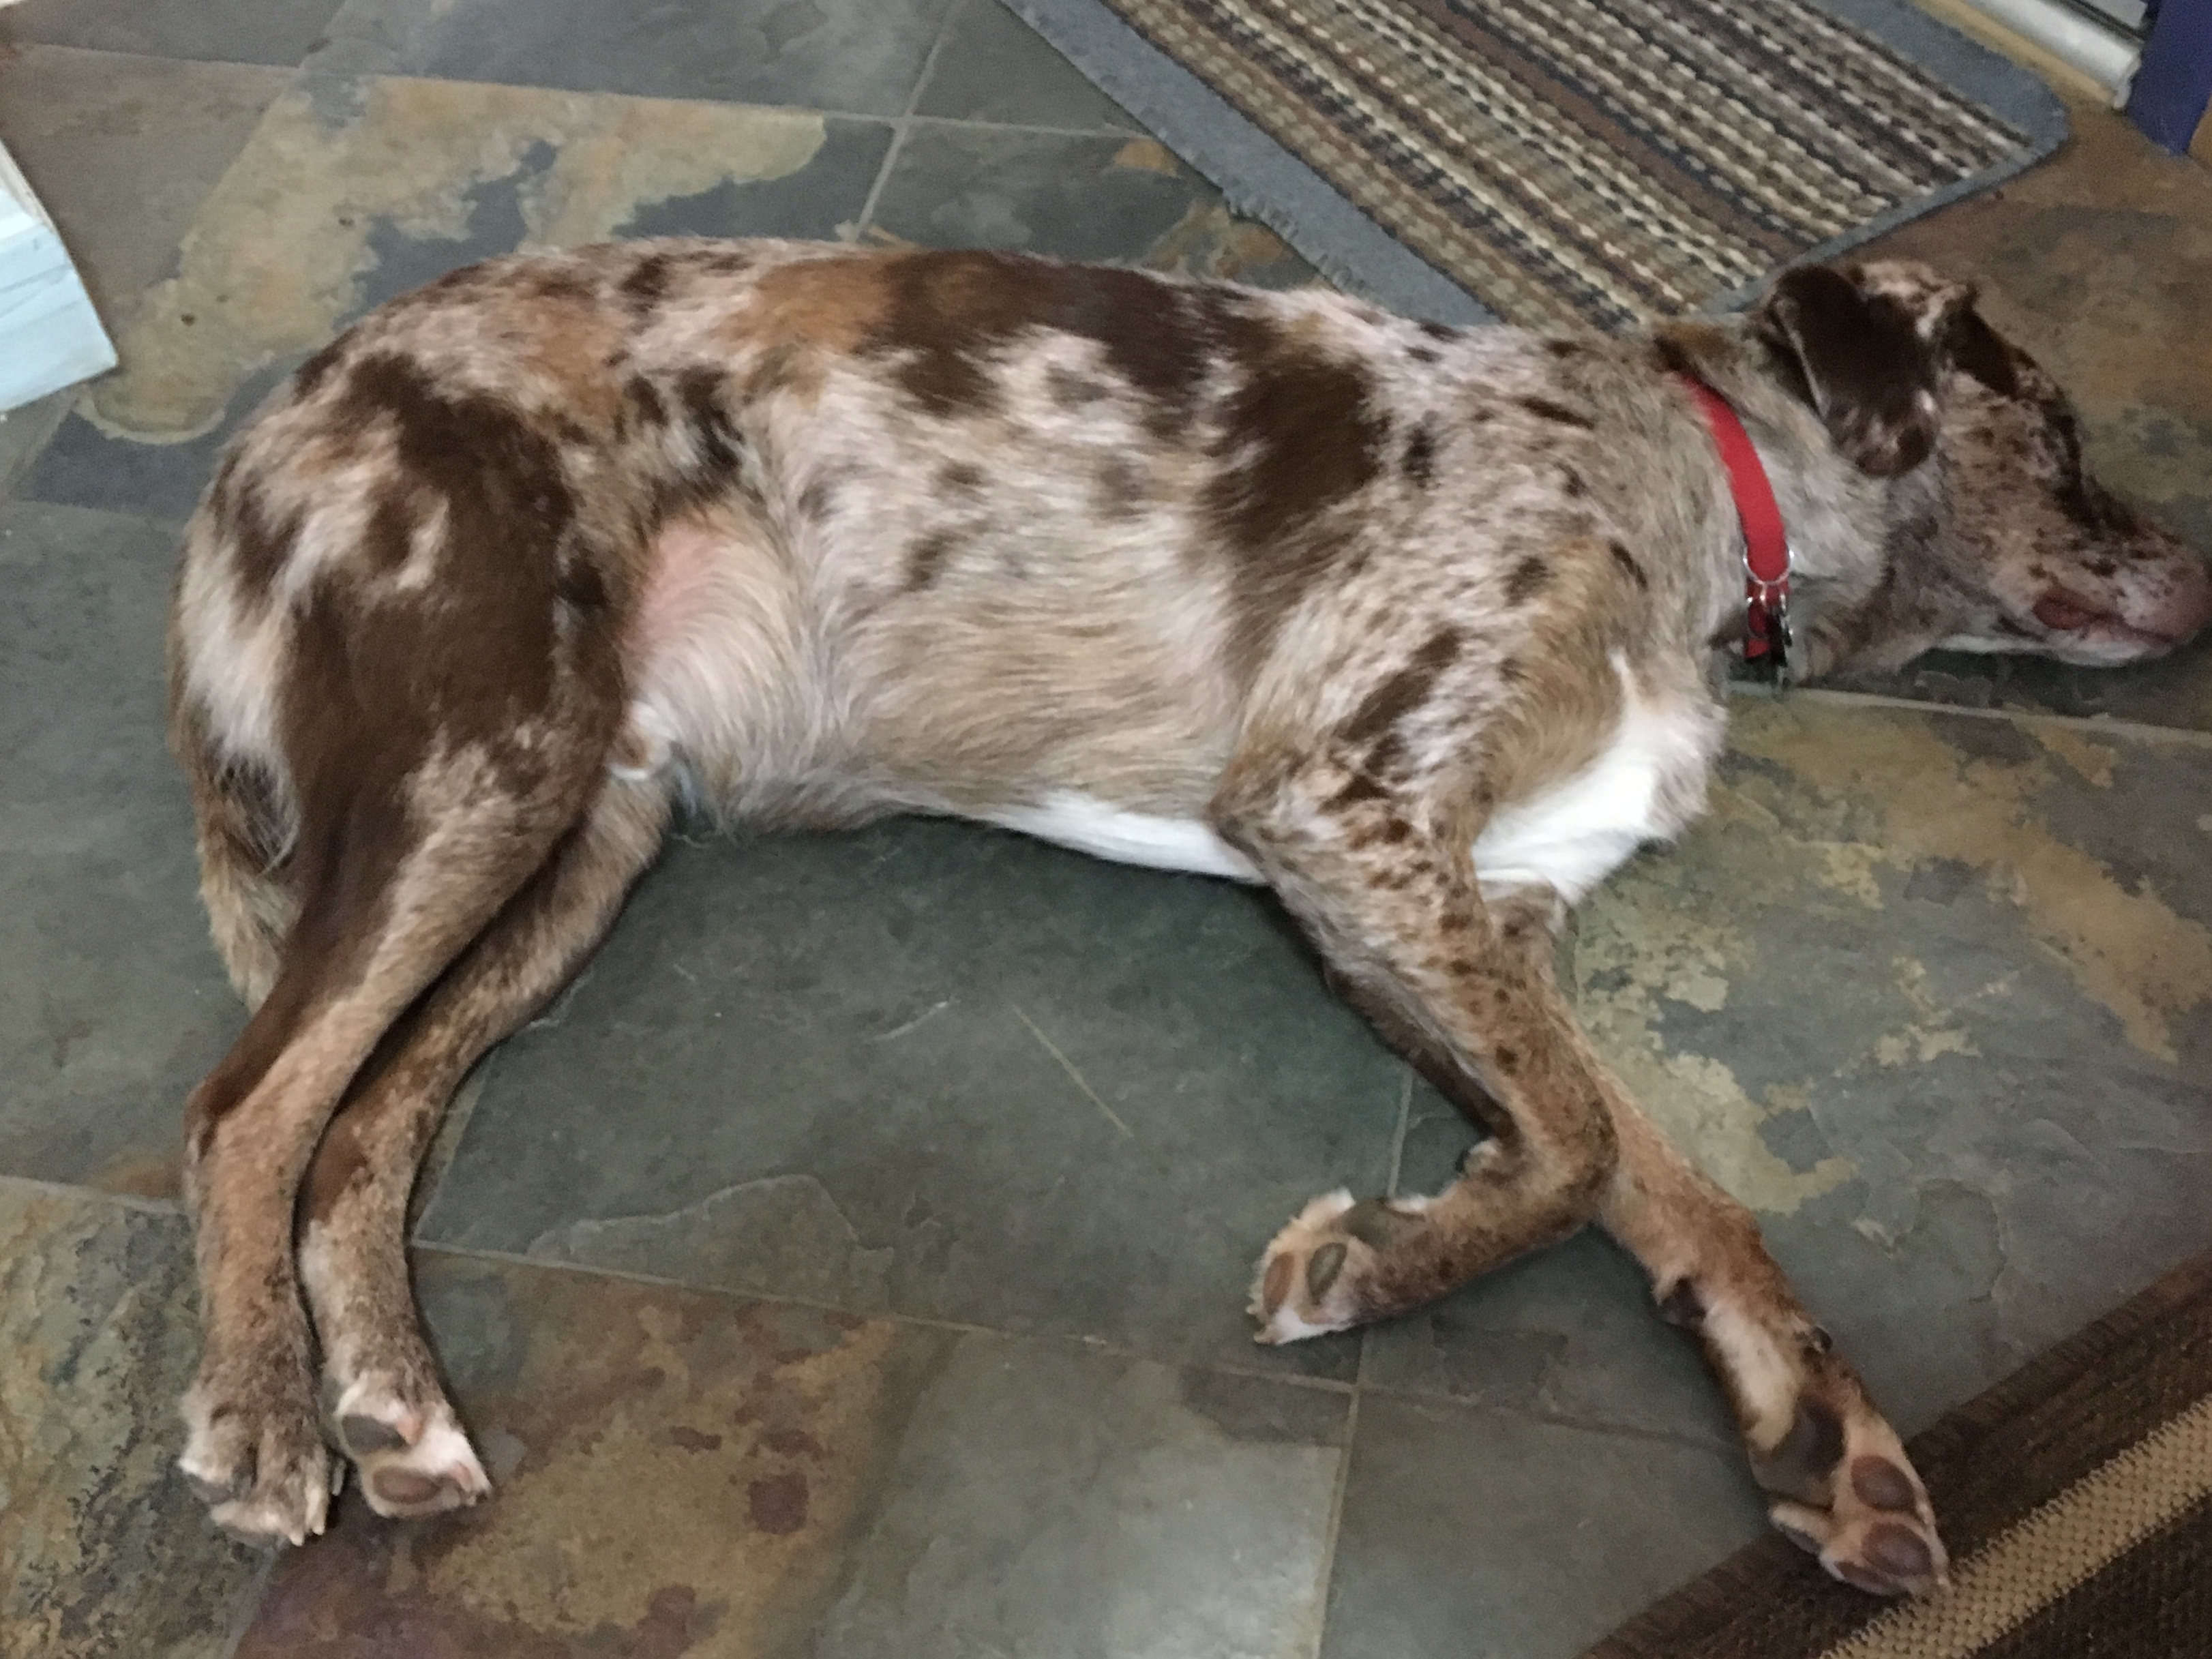
dog, mammal, vertebrate, street dog, dog like mammal, carnivoran, louisiana catahoula leopard dog, cimarr n uruguayo